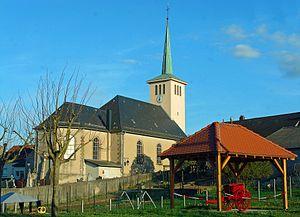
Église Saint-Jacques de Kappelkinger (1743)
Kappelkinger est une commune française située dans le département de la Moselle et le bassin de vie de la Moselle-Est, en région Grand Est.